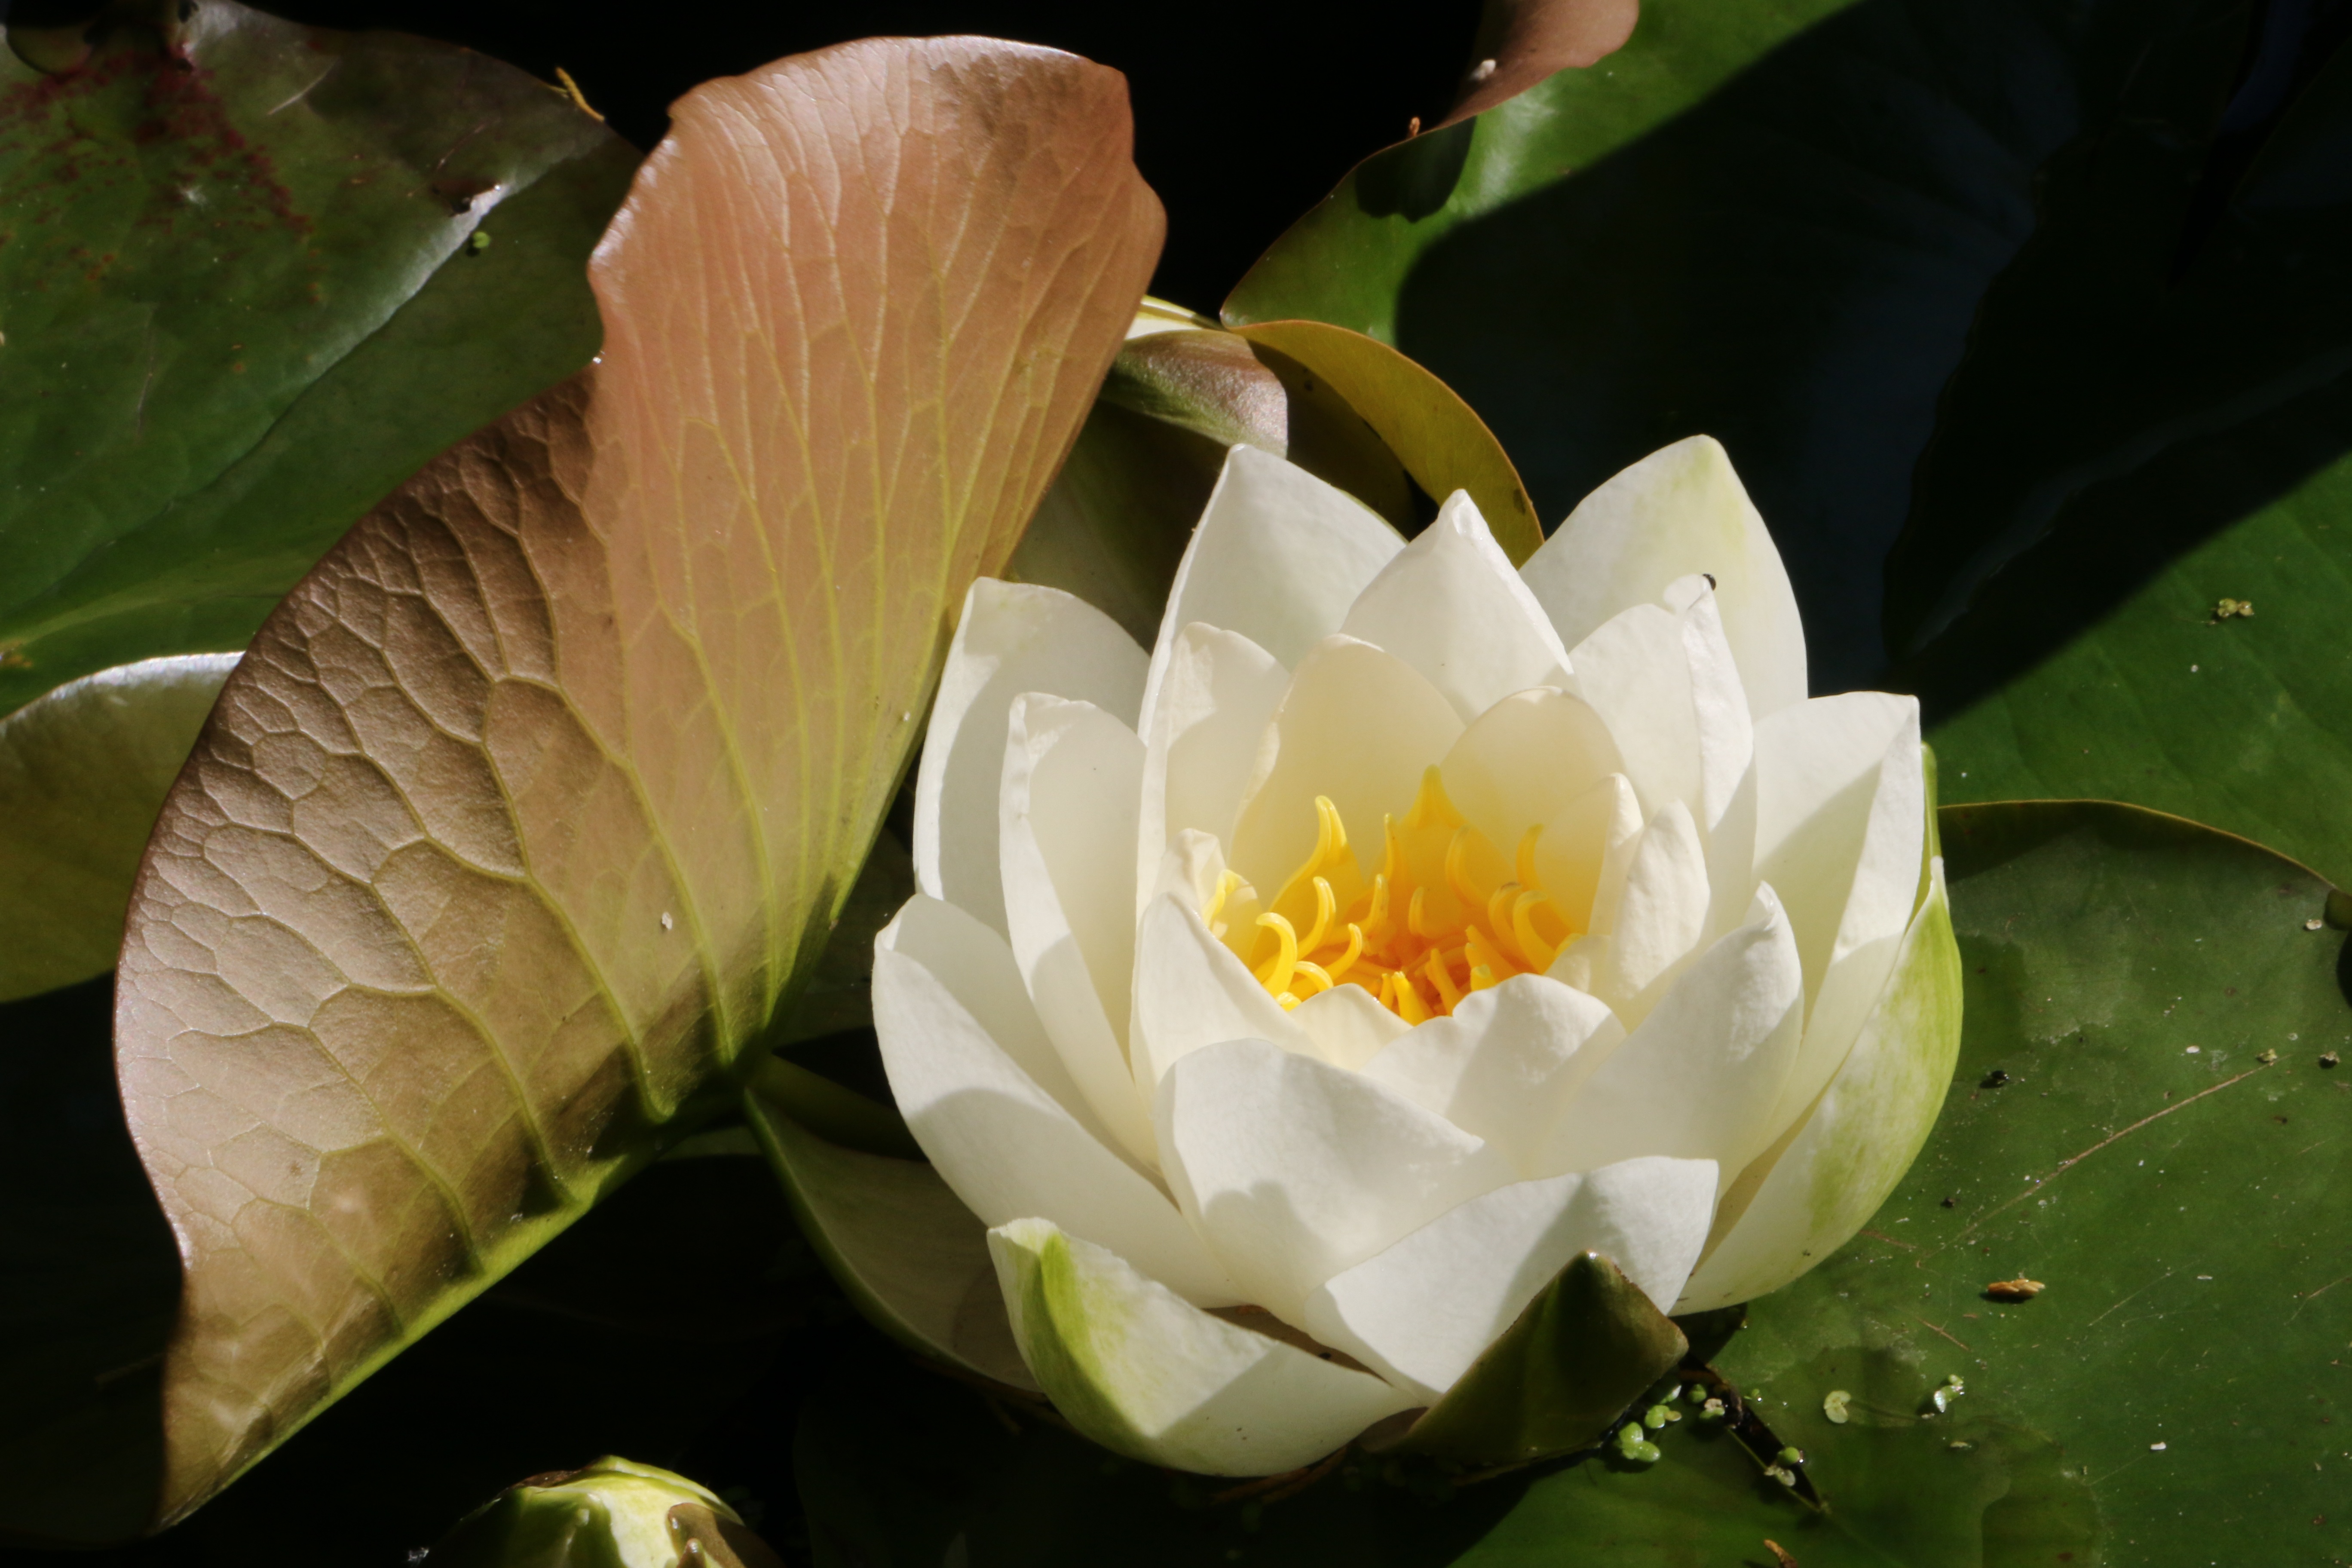
blossom, plant, white, flower, petal, pond, botany, yellow, sacred lotus, aquatic plant, flora, england, lotus, cotswolds, macro photography, flowering plant, water lilly, plant stem, land plant, lotus family, proteales